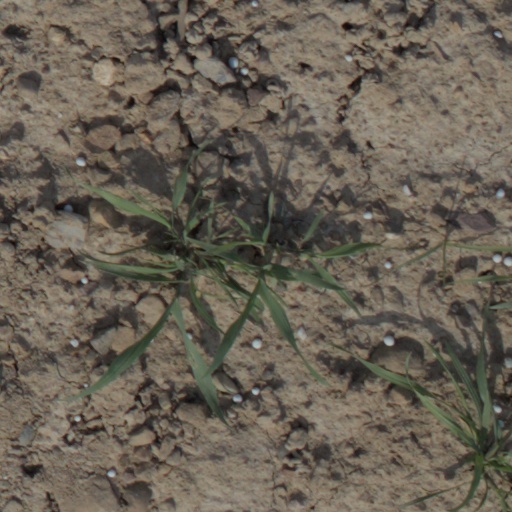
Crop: wheat